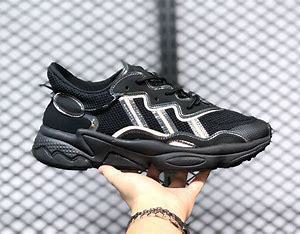
Brand: Adidas
Model: Ozweego